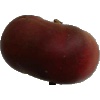
Label: Nectarine Flat 1